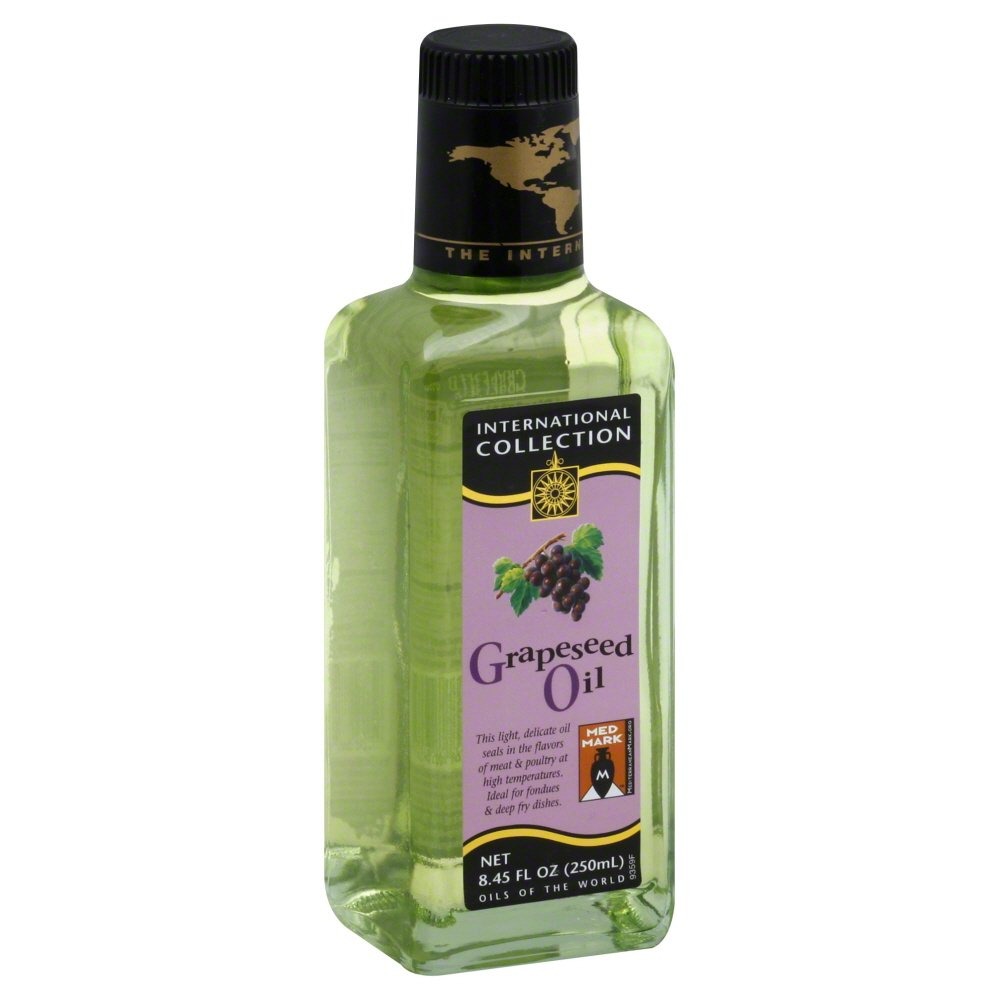
Item Name: Internation Collection Grapeseed Oil, 8.45 Oz - 6 Per Case.
Bullet Point 1: The package dimension of the product is: 5.1"L x7.6"W x6.3"H
Bullet Point 2: Model number: BHBUST051718A2786
Bullet Point 3: Ingredients: Grapeseed Oil
Bullet Point 4: Package Weight: 6.0 pounds
Value: 6.0
Unit: Count

Price: 55.4